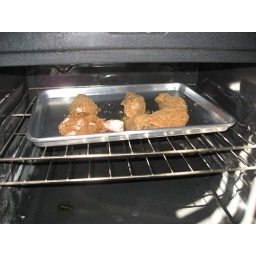
the faux fried chicken legs in the oven